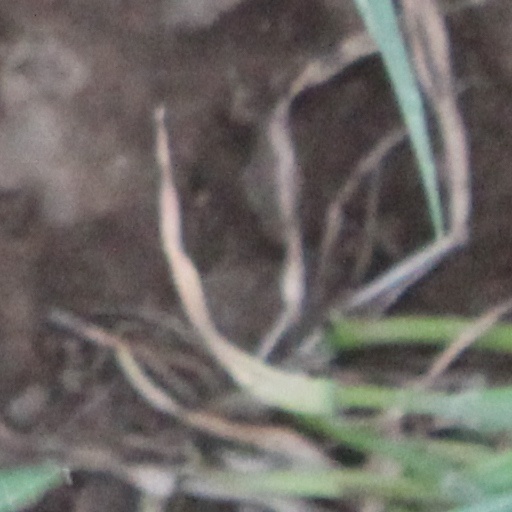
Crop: wheat